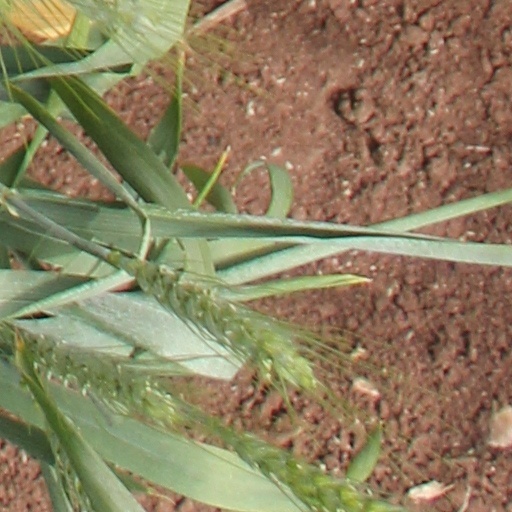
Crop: wheat